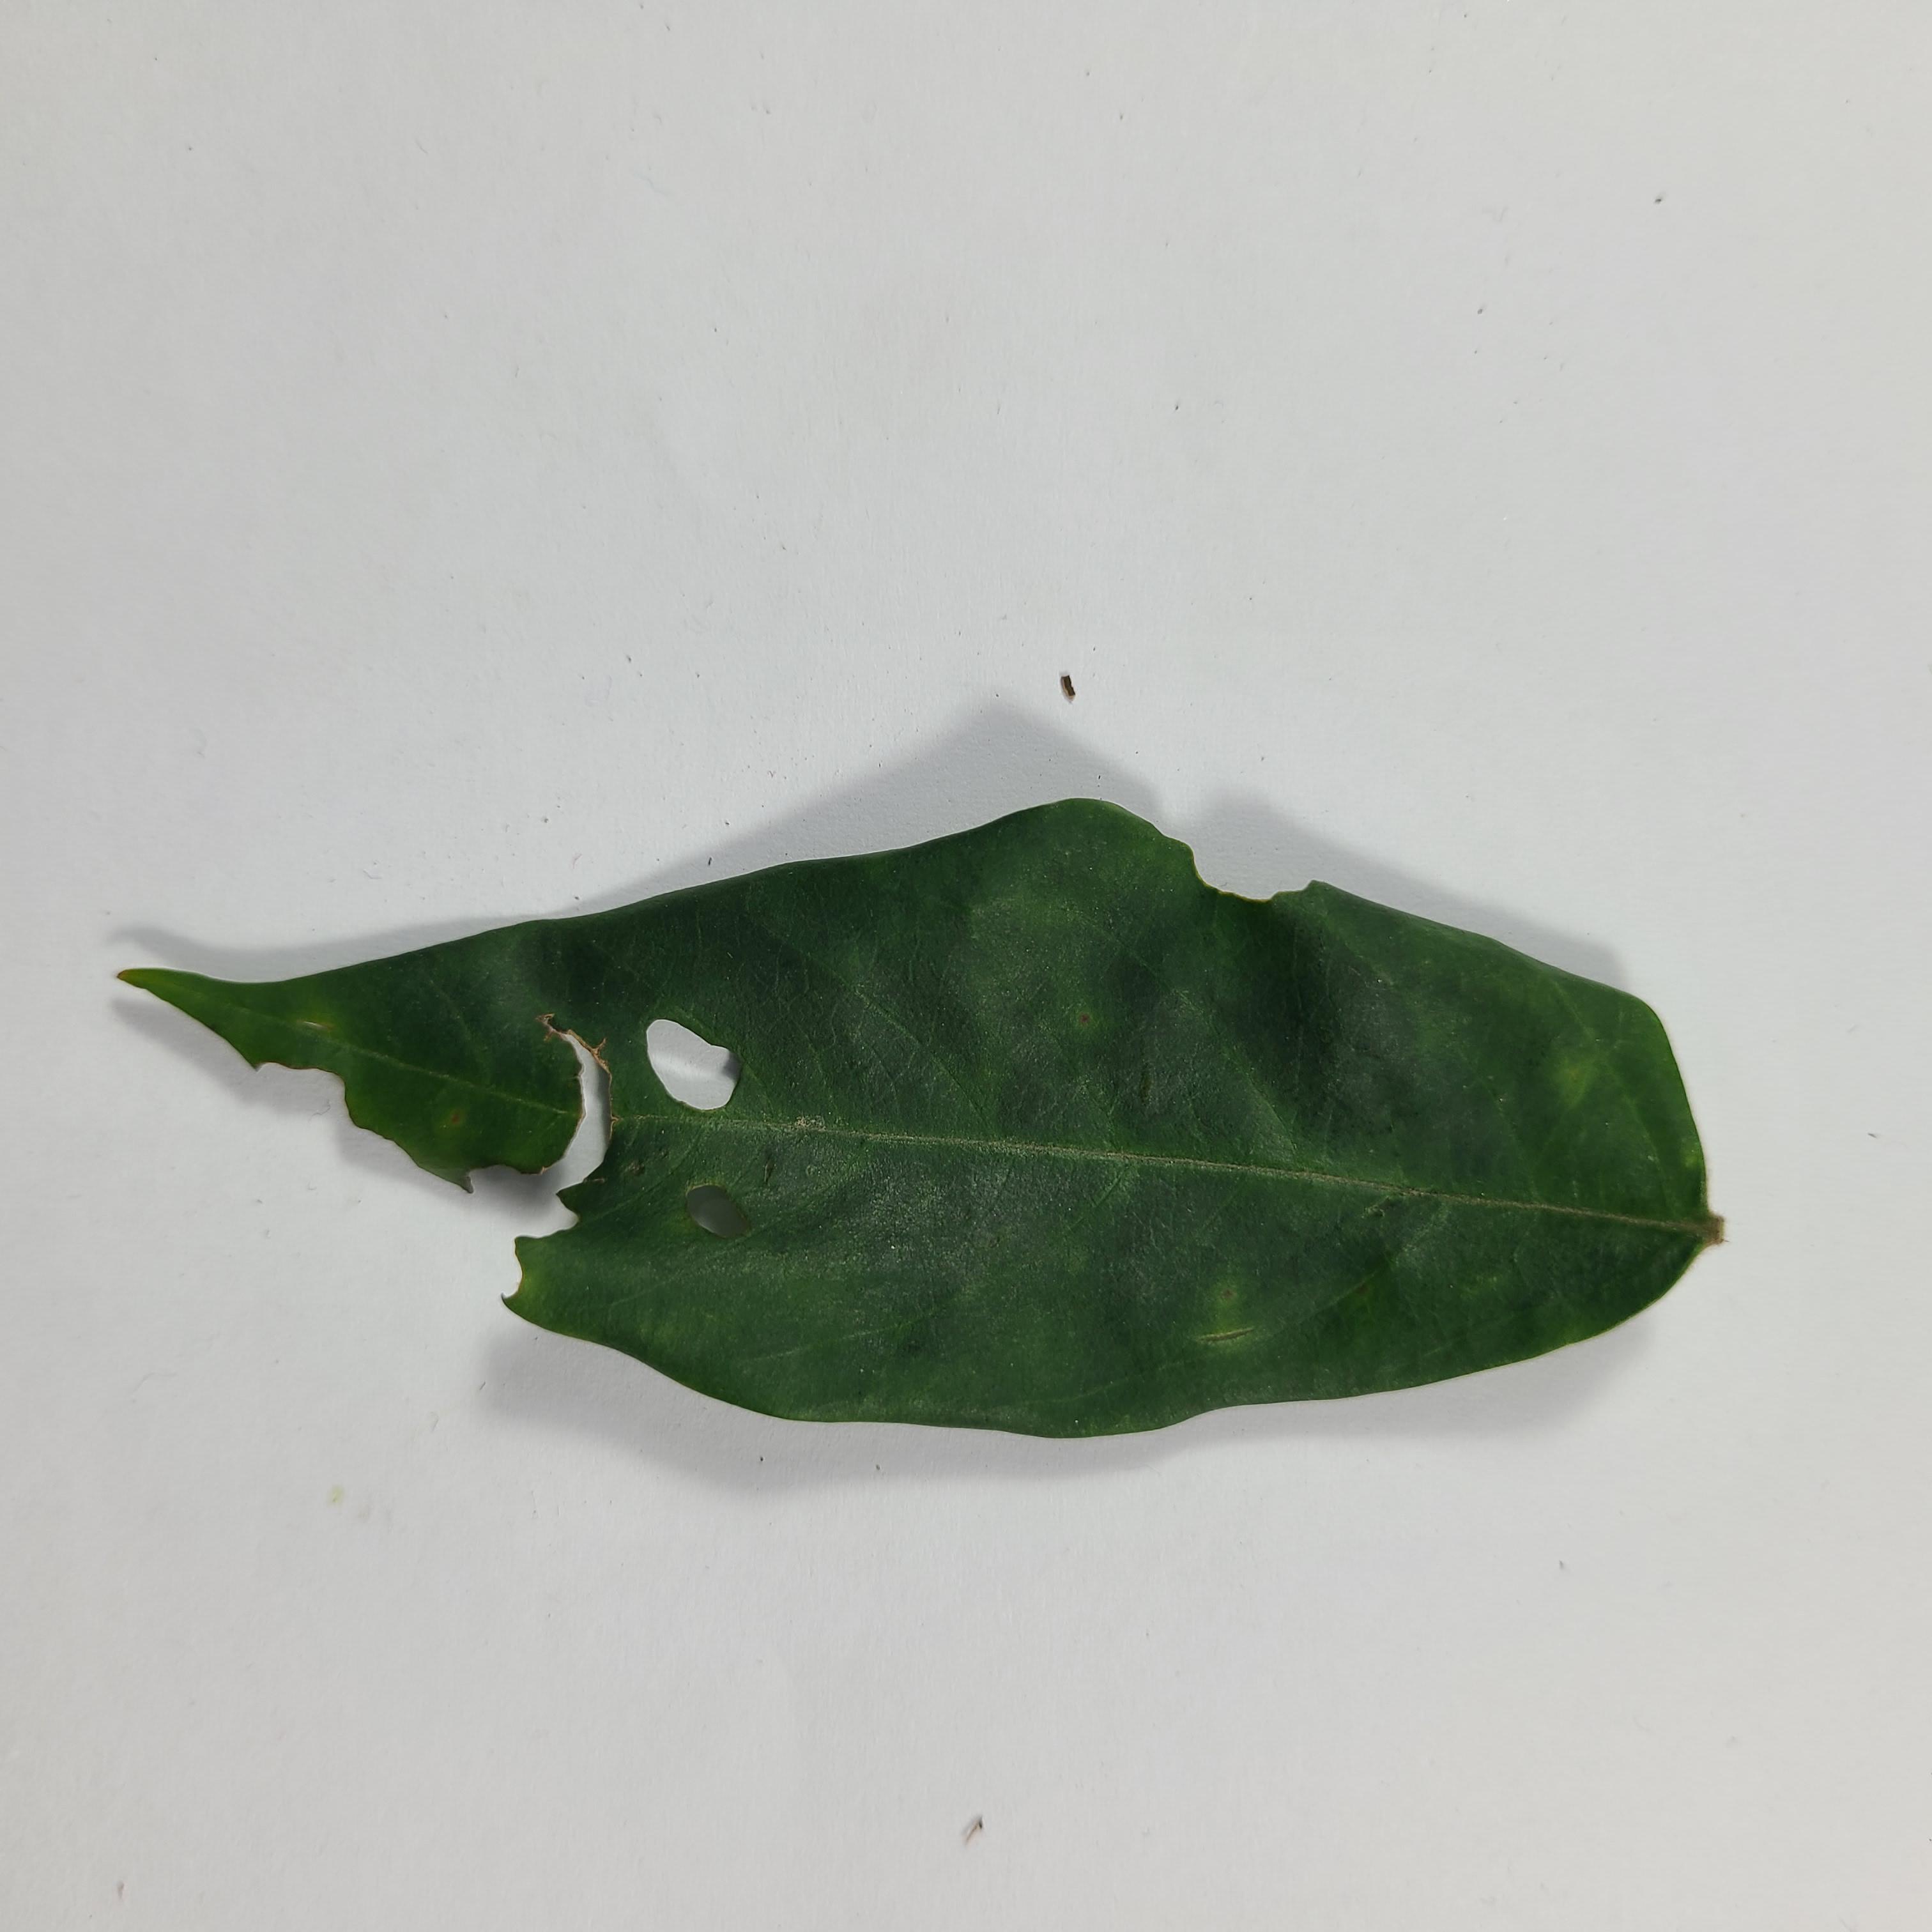
Label: Insect Hole leaves